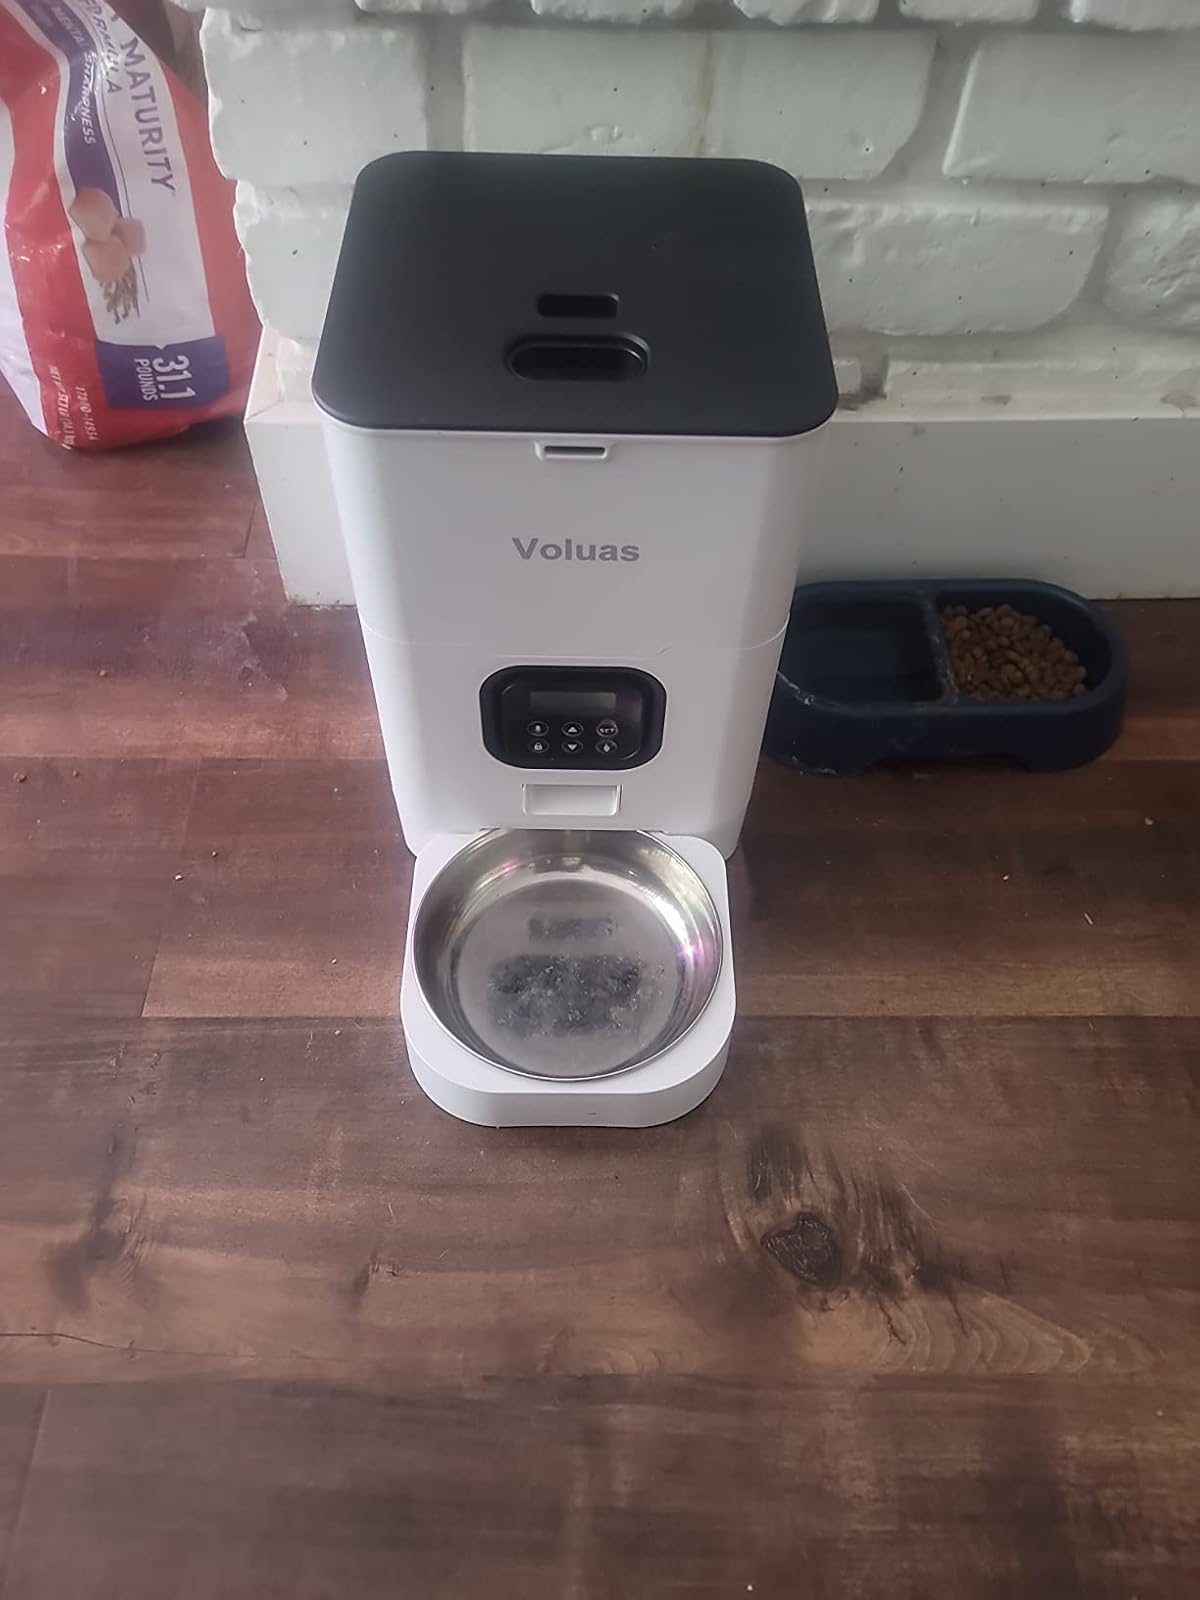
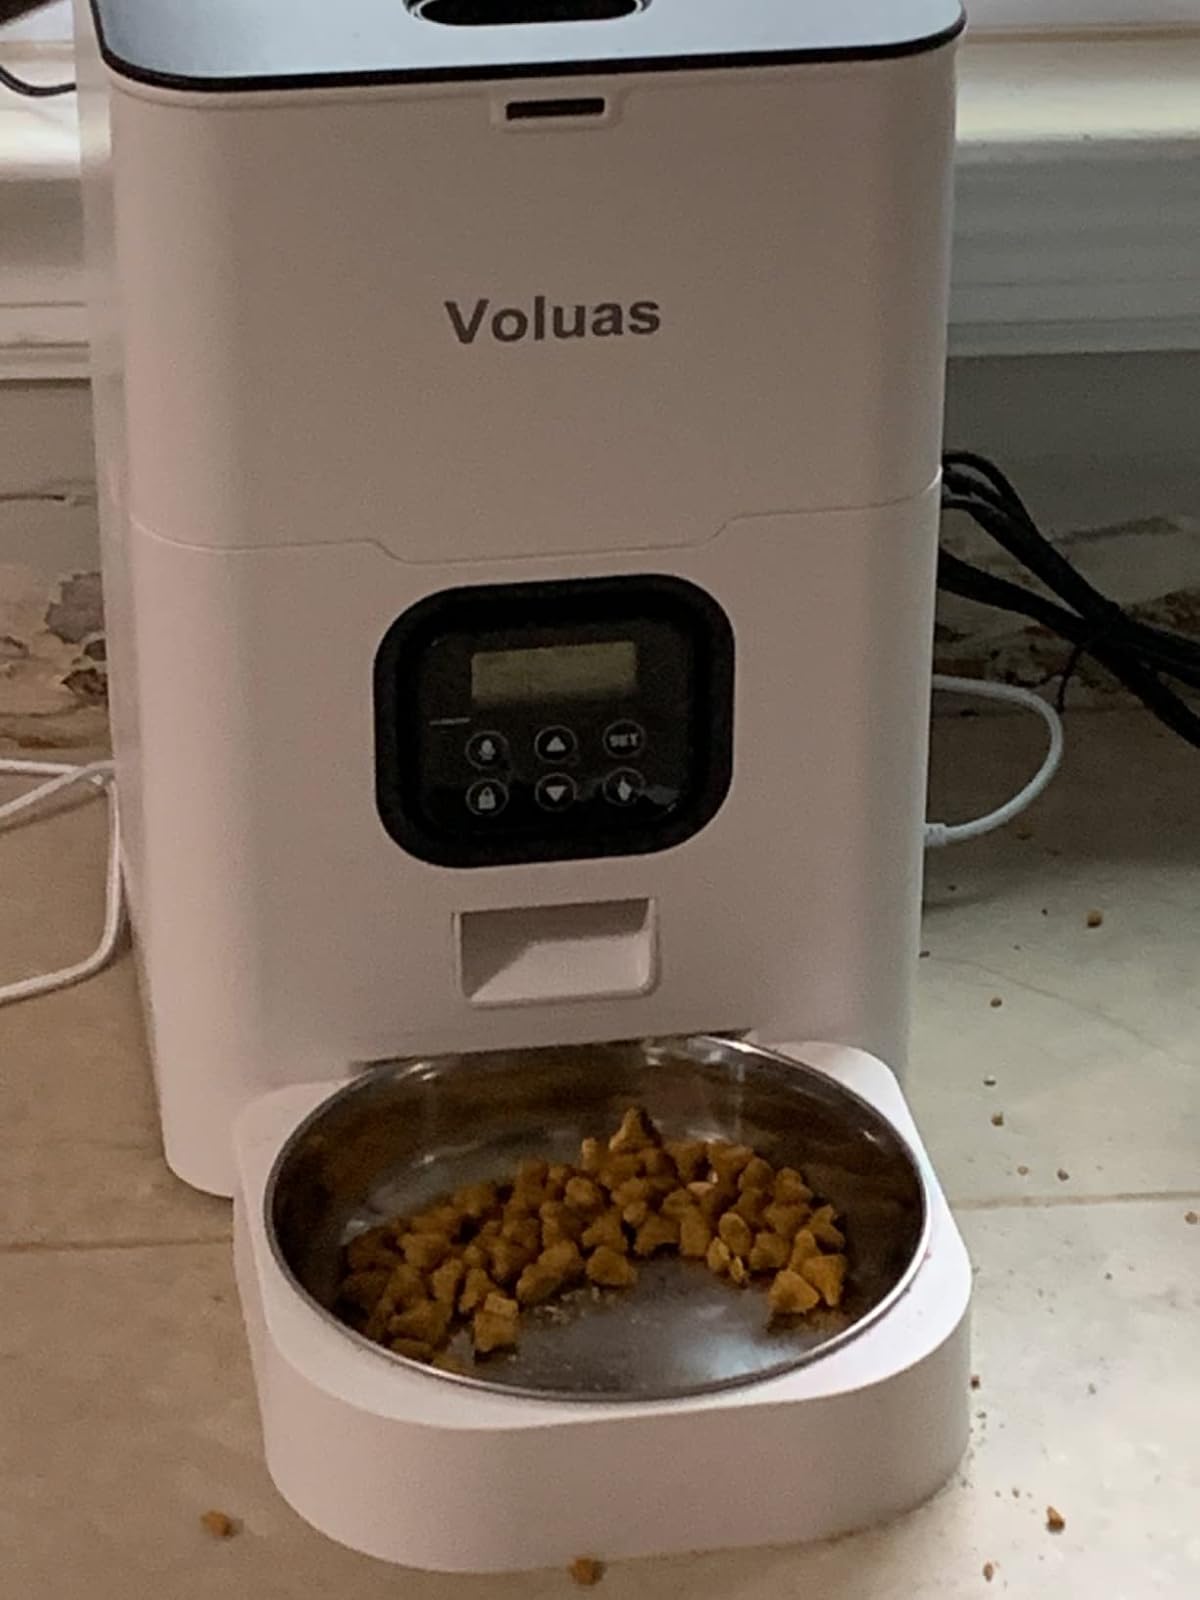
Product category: items_feeder
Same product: yes